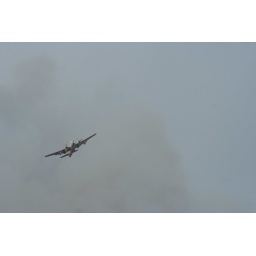
This airplane flew directly over our house after he dumped his load of fire retardant on the fire.